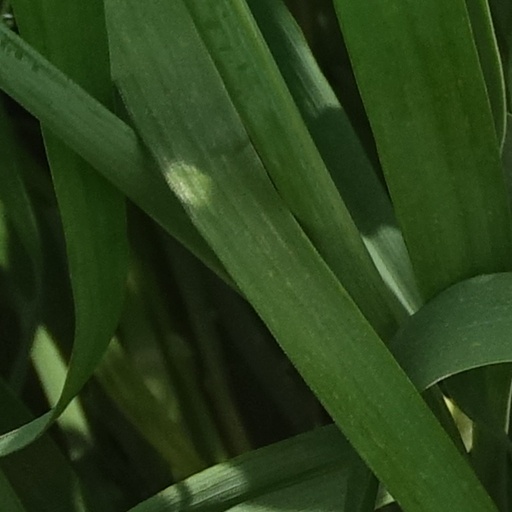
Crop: wheat